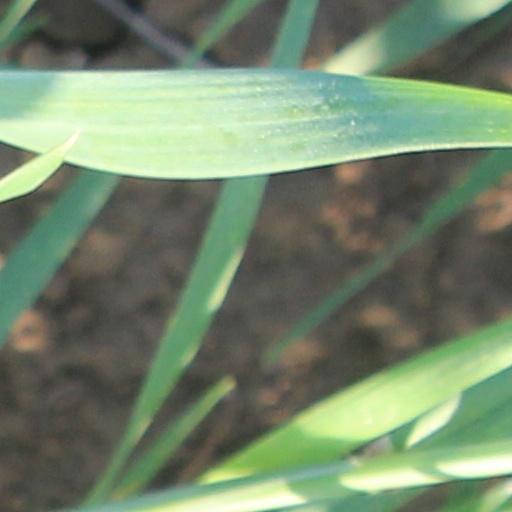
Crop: wheat